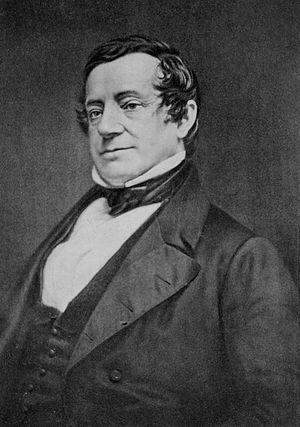
The Eclectic Review est un périodique mensuel britannique de la première partie du XIXᵉ siècle destiné à un lectorat lettré de toute classe sociale. Publié entre 1805 et 1868, il fait la revue des livres de tous domaines dont notamment la littérature, l'histoire, la théologie, la politique, les sciences, les arts et la philosophie. The Eclectic Review se concentre particulièrement sur la littérature en faisant des articles sur les écrivains du mouvement romantique comme William Wordsworth et Lord Byron ou les romanciers émergents de l'époque victorienne comme Charles Dickens. À la différence des autres publications de son époque elle examine également la littérature américaine comme Washington Irving.
Cette page concerne des événements d'actualité qui se sont produits durant l'année 1859 du calendrier grégorien aux États-Unis.